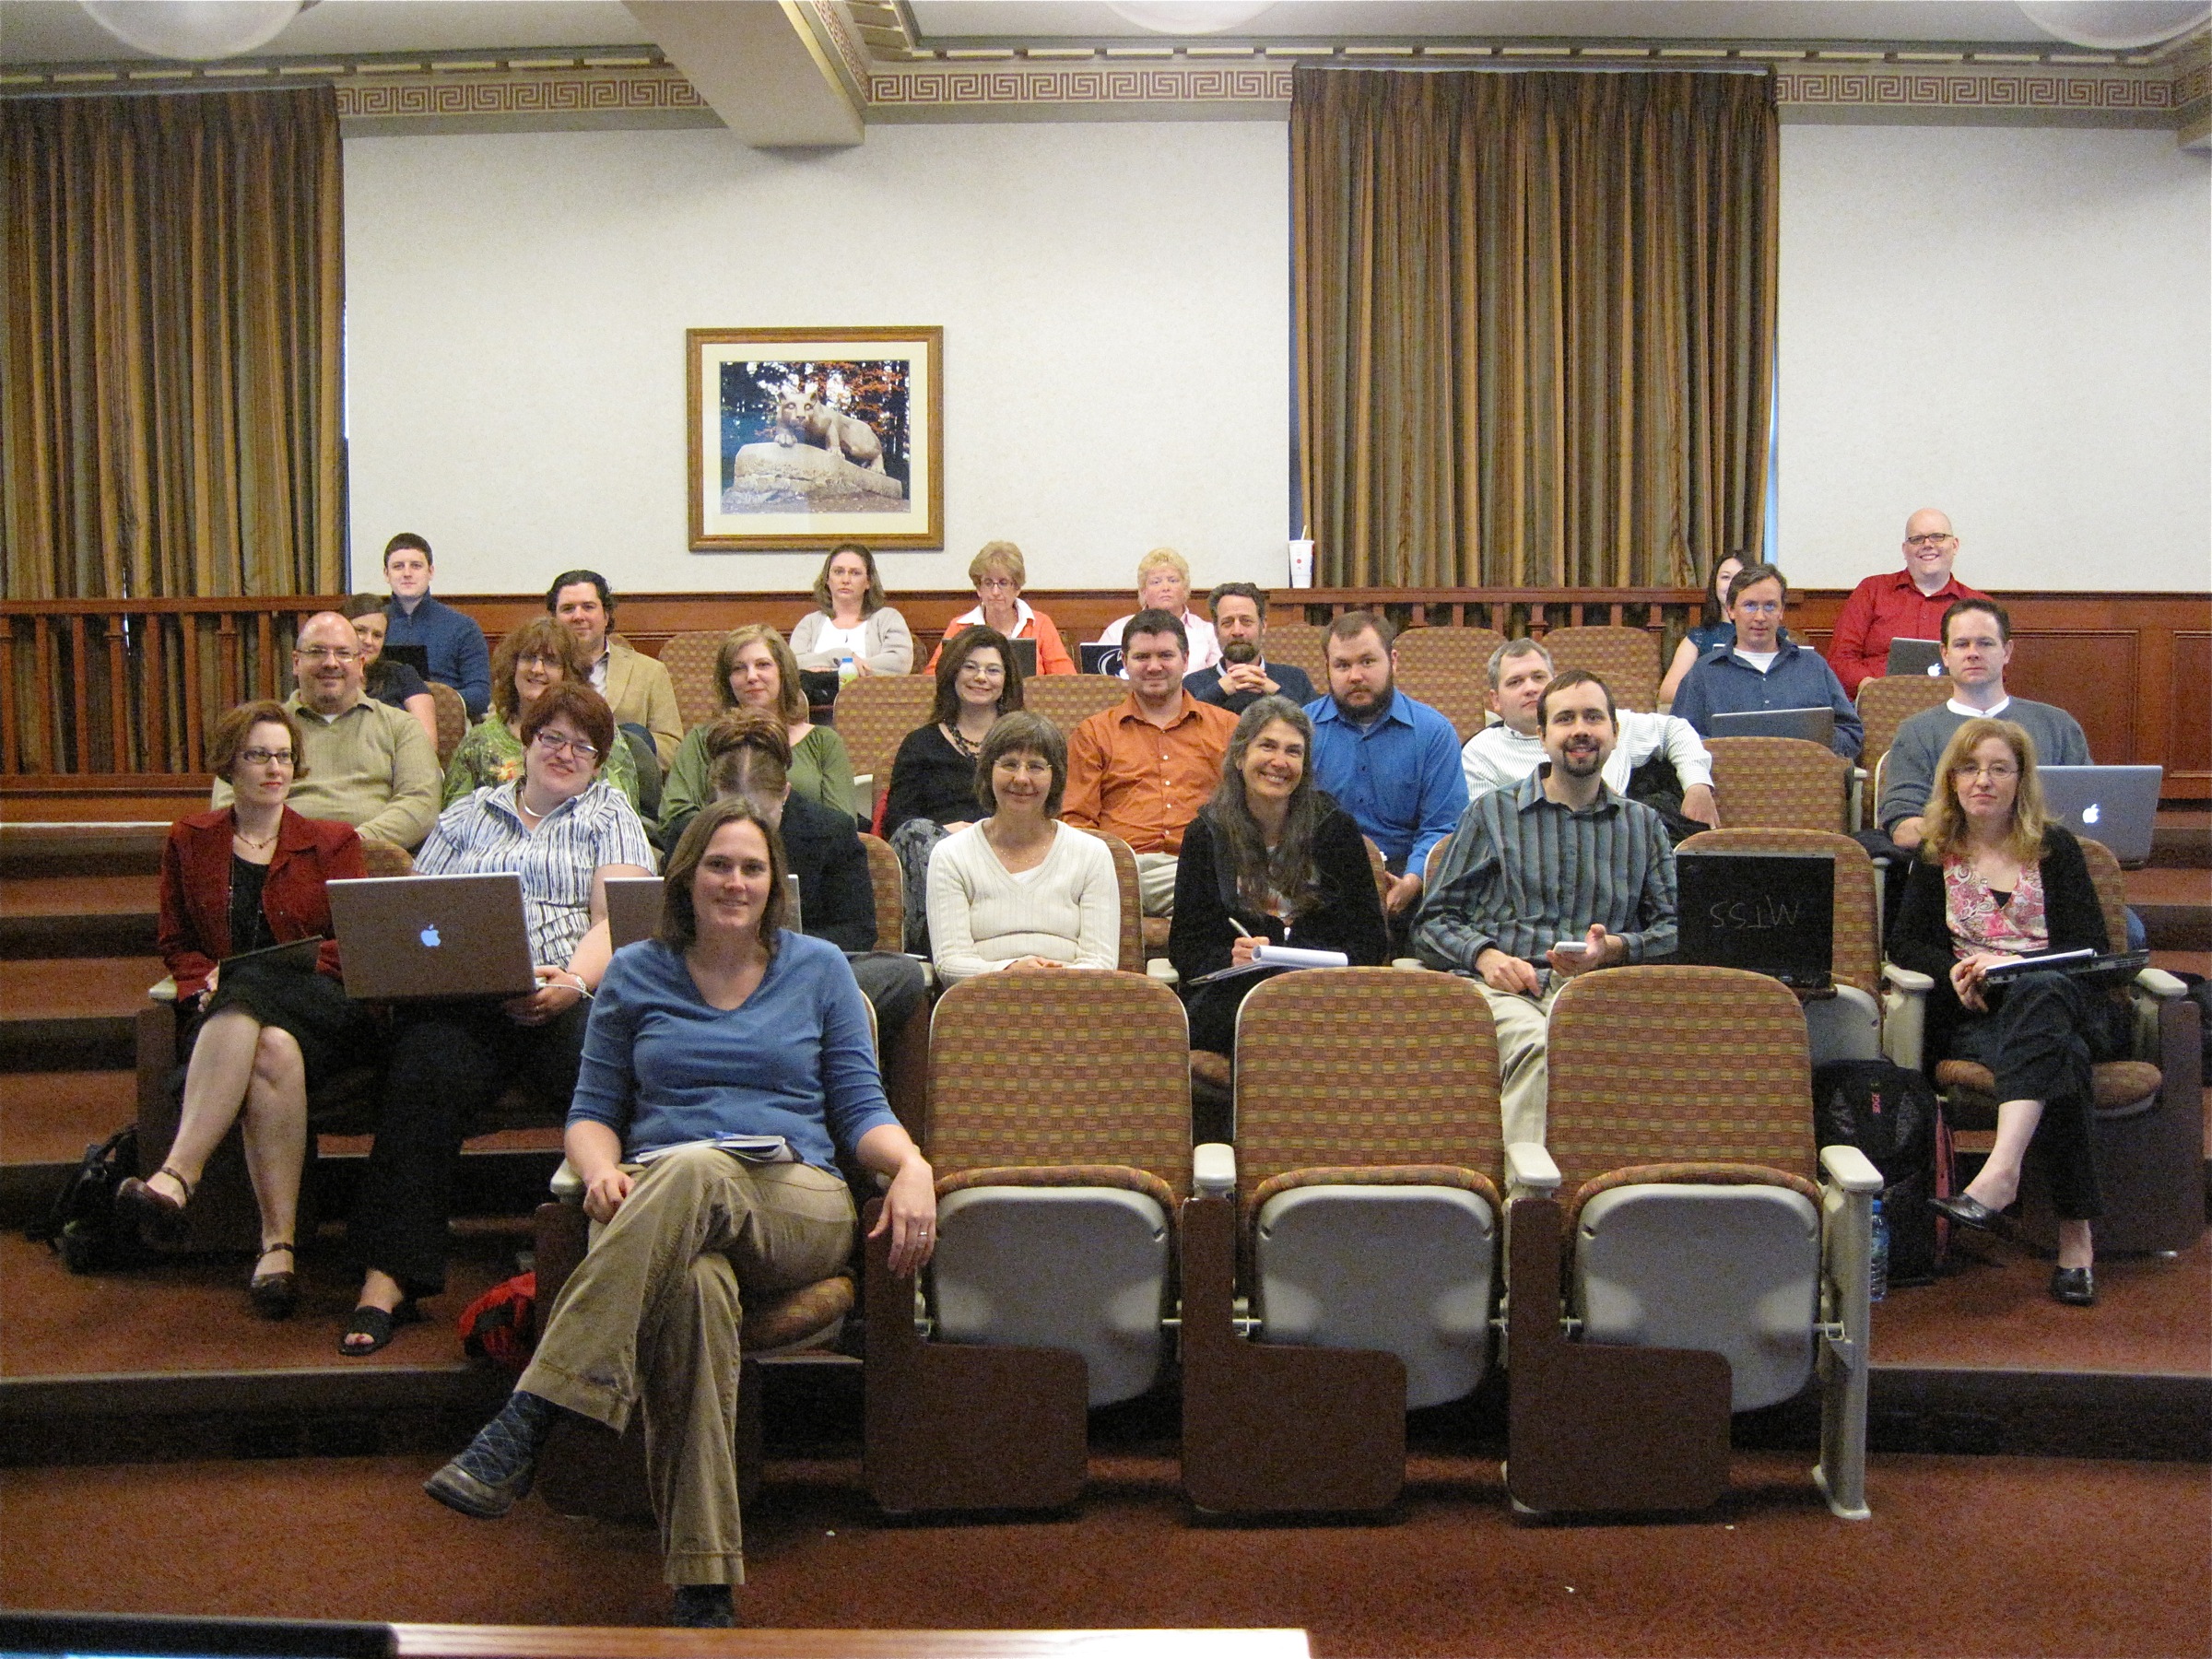
meeting, audience, youth, classroom, class, lecture, psu, convention, seminar, social group, academic conference, city council